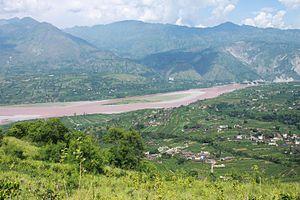
La préfecture autonome yi de Liangshan est une subdivision administrative du sud de la province du Sichuan en Chine.